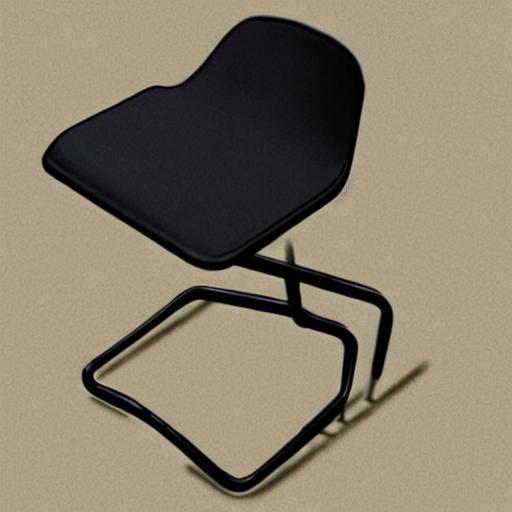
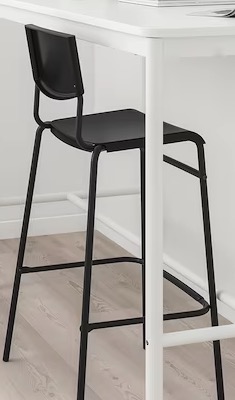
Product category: stool
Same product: no